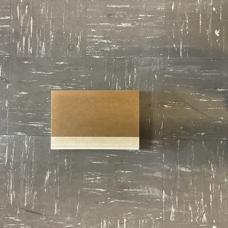
Label: nocover-floor